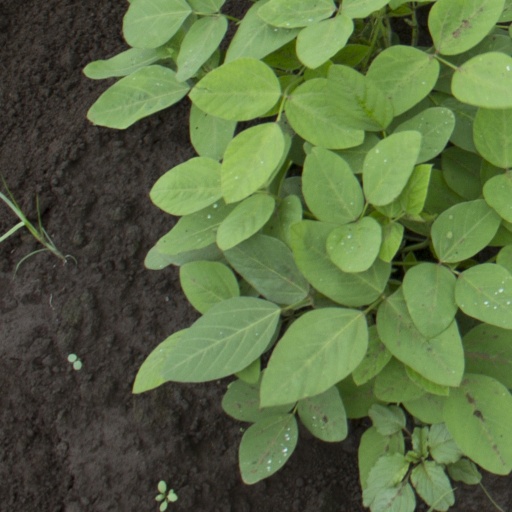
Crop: soybean